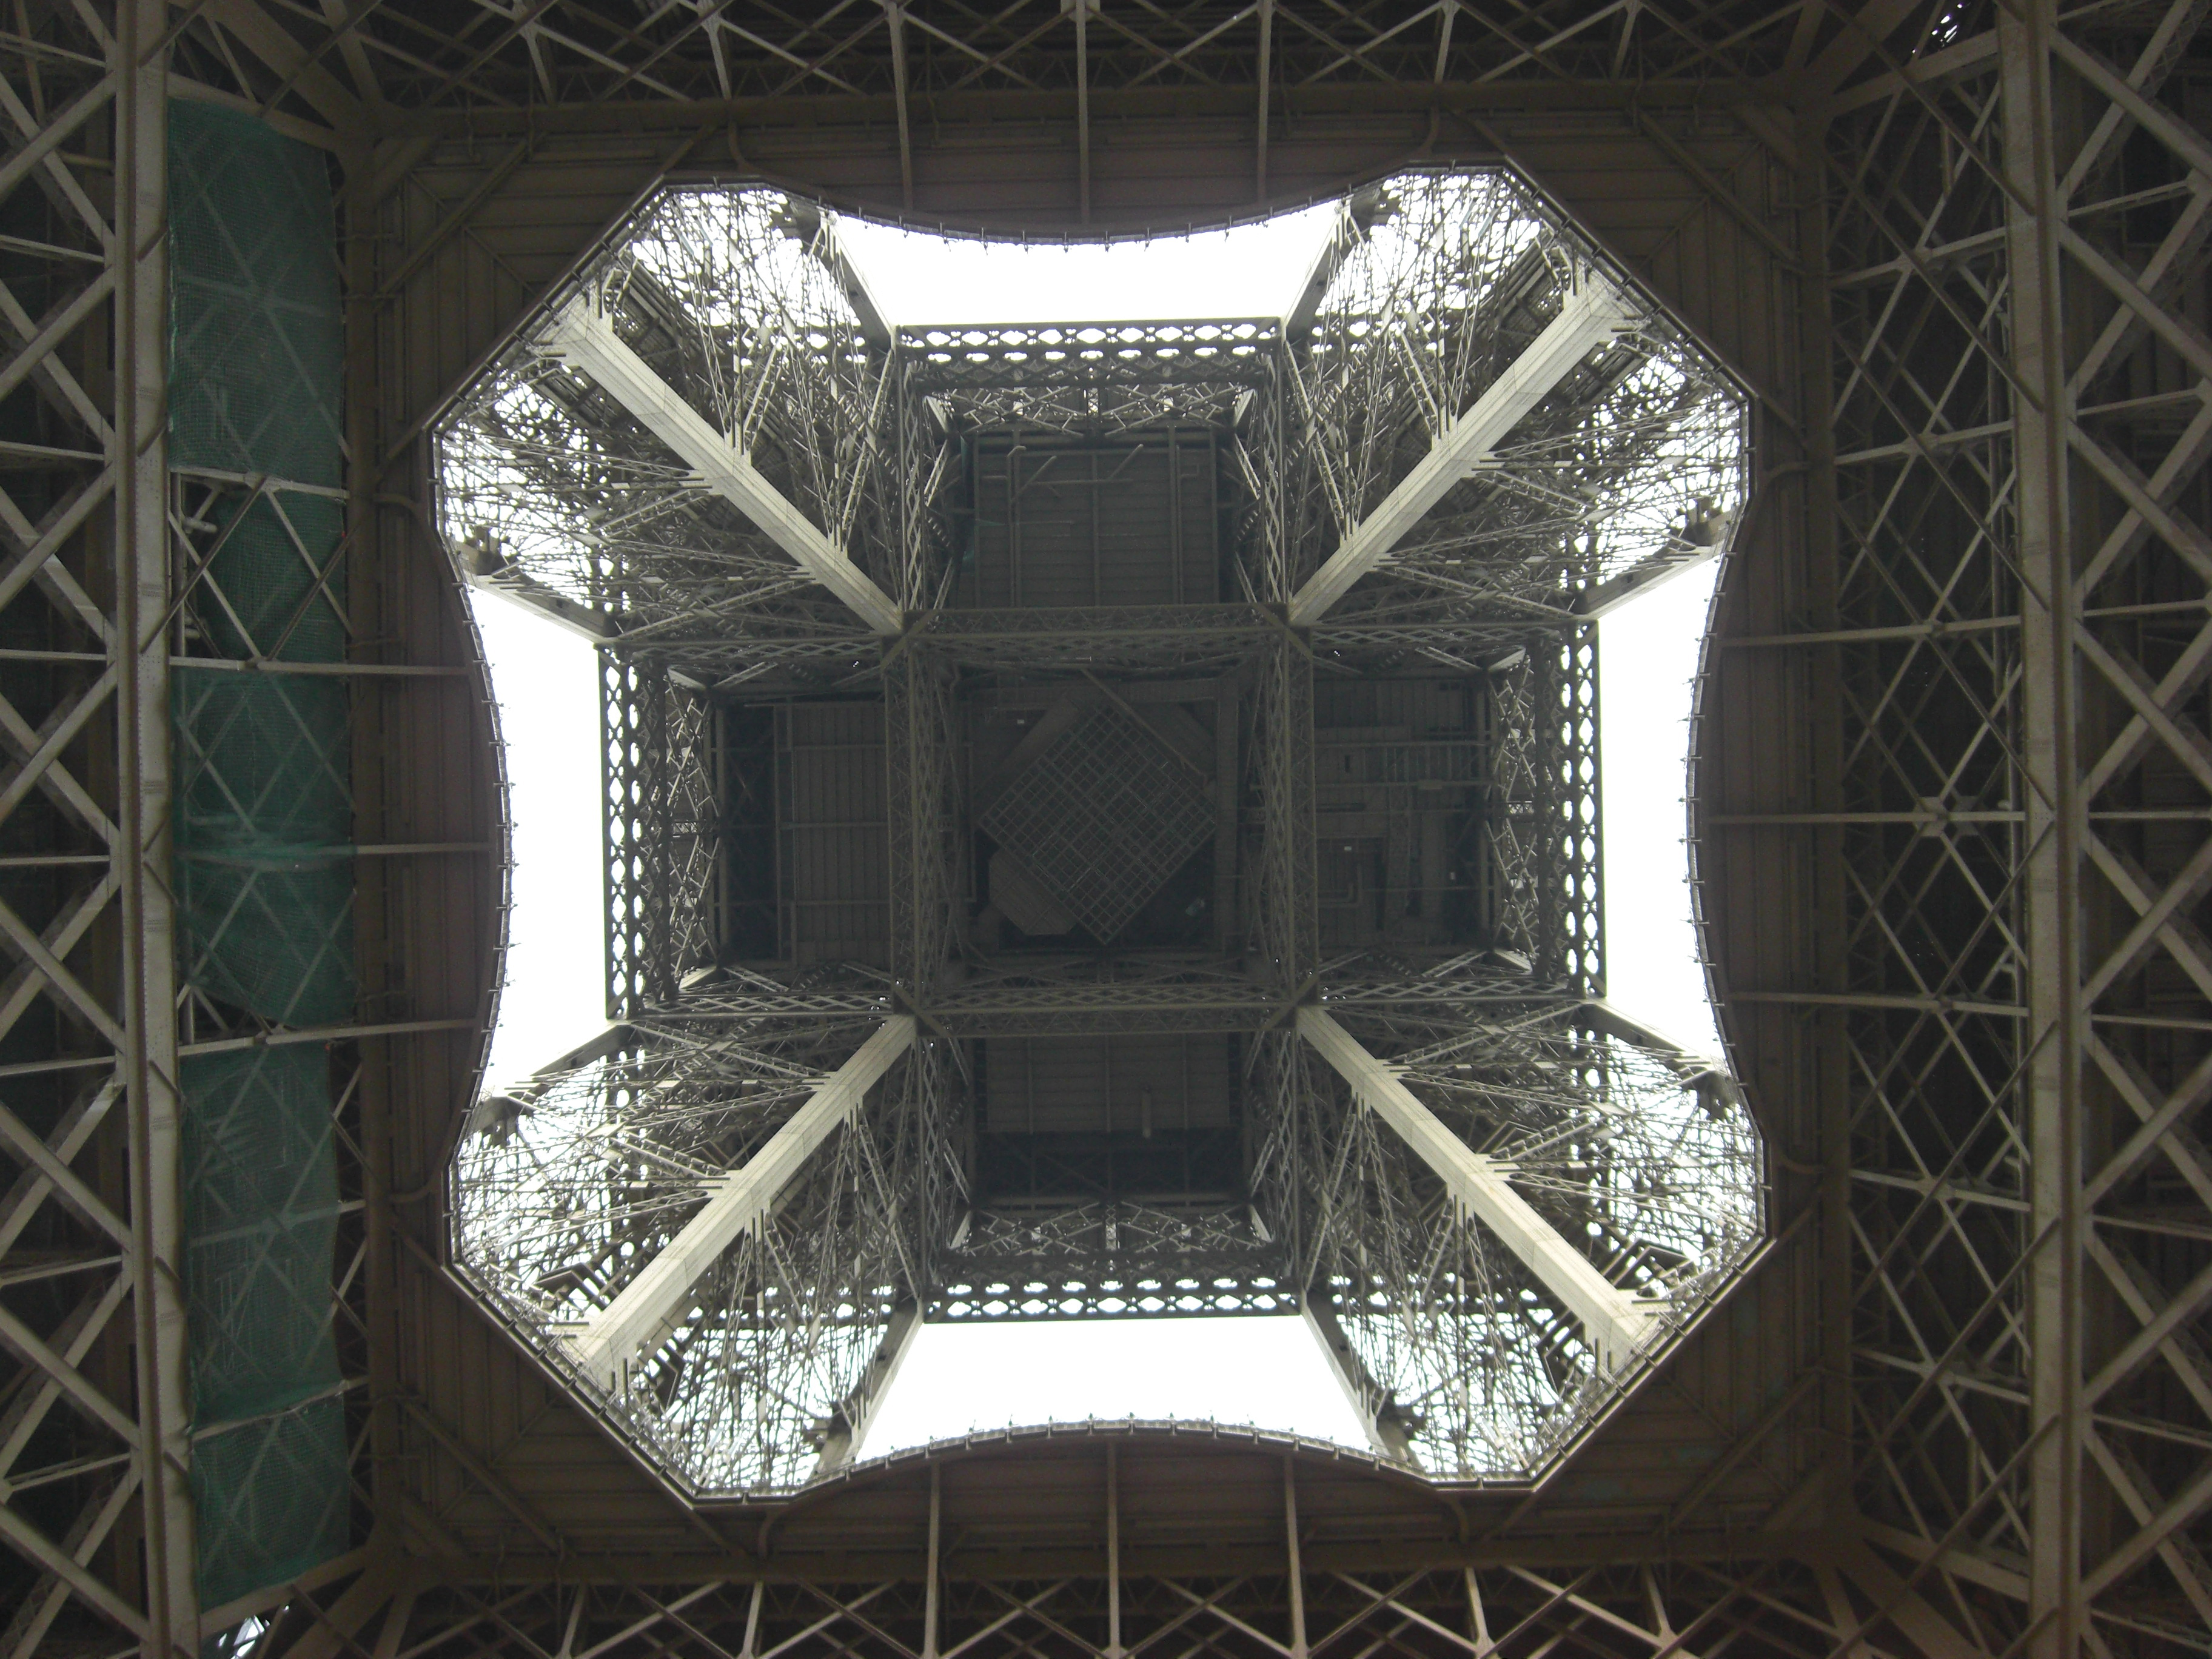
paris, eiffel, tower, symmetrical, fixture, triangle, symmetry, art, pattern, darkness, glass, space, rectangle, Tints and shades, metal, engineering, font, event, monochrome, midnight, ceiling, facade, light fixture, city, composite material, daylighting, night, visual arts, steel, electric blue